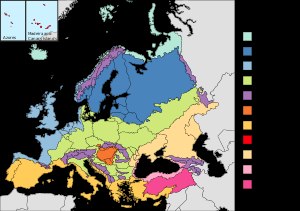
Pannonisk klima
Pannonisk klima er her angivet med orange farve, der dækker dele af Slovakiet, Østrig, Serbien og Rumænien samt hele Ungarn.
Pannonisk klima betyder i meteorologien et forholdsvist varmt og tørt, tempereret klima, selv om vintrene kan være ret kolde på grund af påvirkningen fra Eurasiens indre. Udtrykket er afledt fra navnet på den romerske provins Pannonien, der omtrent dækkede den vestlige del af det nuværende Ungarn og den østrigske delstat Burgenland. I dette område hersker det specielle, pannoniske klima.